The horse in Nordic mythology

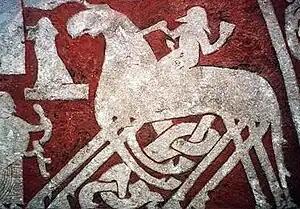
Rider on the Tjängvide Stone, interpreted as Odin on Sleipnir.

The horse in Nordic mythology is the most important animal in terms of its role, both in the texts, Eddas and saga, and in representations and cults. Almost always named, the horse is associated with the gods Æsir and Vanir, with heroes or their enemies in Nordic mythology. The horse is more than just a means of transport, as it is at the heart of numerous fertility rituals in connection with the god Freyr. Closely associated with the cosmogony of the ancient Germanic-Scandinavians and with profound shamanic symbolism, this psychopomp is entrusted with the task of carrying the dead to Valhalla. The horse pulls the chariot of the sun and moon and lights up the world with its mane. It is linked to many vital elements, such as light, air, water and fire. The male horse is also highly valued in comparison with the mare.